Agon Mehmeti

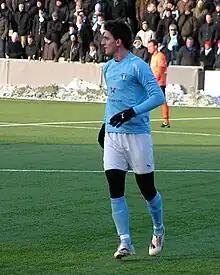
Mehmeti playing for Malmö FF in 2010

Agon Xhevat Mehmeti (born 20 November 1989) is an Albanian former professional footballer who last played as a striker for Örebro SK.